Tawstock

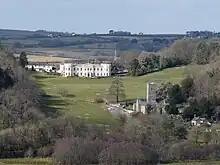
Tawstock Court east front and St Peter's Church, Tawstock, viewed from Codden Hill looking westwards

A Grade I listed building, St Peter's church is, unusually for Devon, a church largely of the 14th century. A church existed on this location circa the 12th century, but was extensively modified and enlarged. According to the listing summary, "the crossing tower, north and south transepts and aisles were added" in the 14th century; additional modifications were made in the next two centuries before a restoration in 1867-1868.